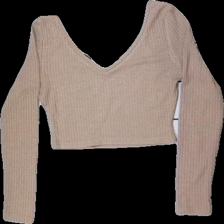
View: back
Type: Top
Category: Ladies
Brand: Not in the list
Brand text on label: SHEIN
Colors: Beige
Material: 100% polyester
Cut: Cropped, V-collar
Size: 36
Smell: Minor
Price range: <50
Recommended usage: Export